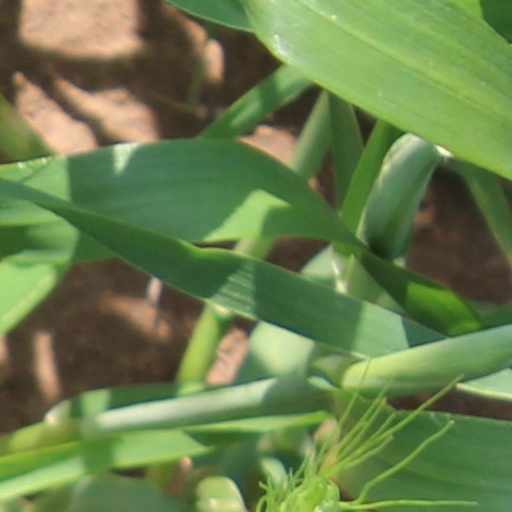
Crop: wheat